2017 BWF Super Series Finals

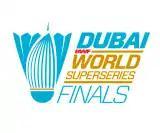

The 2017 BWF Super Series Finals, officially known as Dubai World Superseries Finals 2017, was the season-ending competition of the 2017 BWF Super Series. It was held from 13 to 17 December 2017 in Dubai, United Arab Emirates. This was the last edition of the BWF Super Series Finals, as it has been replaced by the BWF World Tour Finals since 2018.